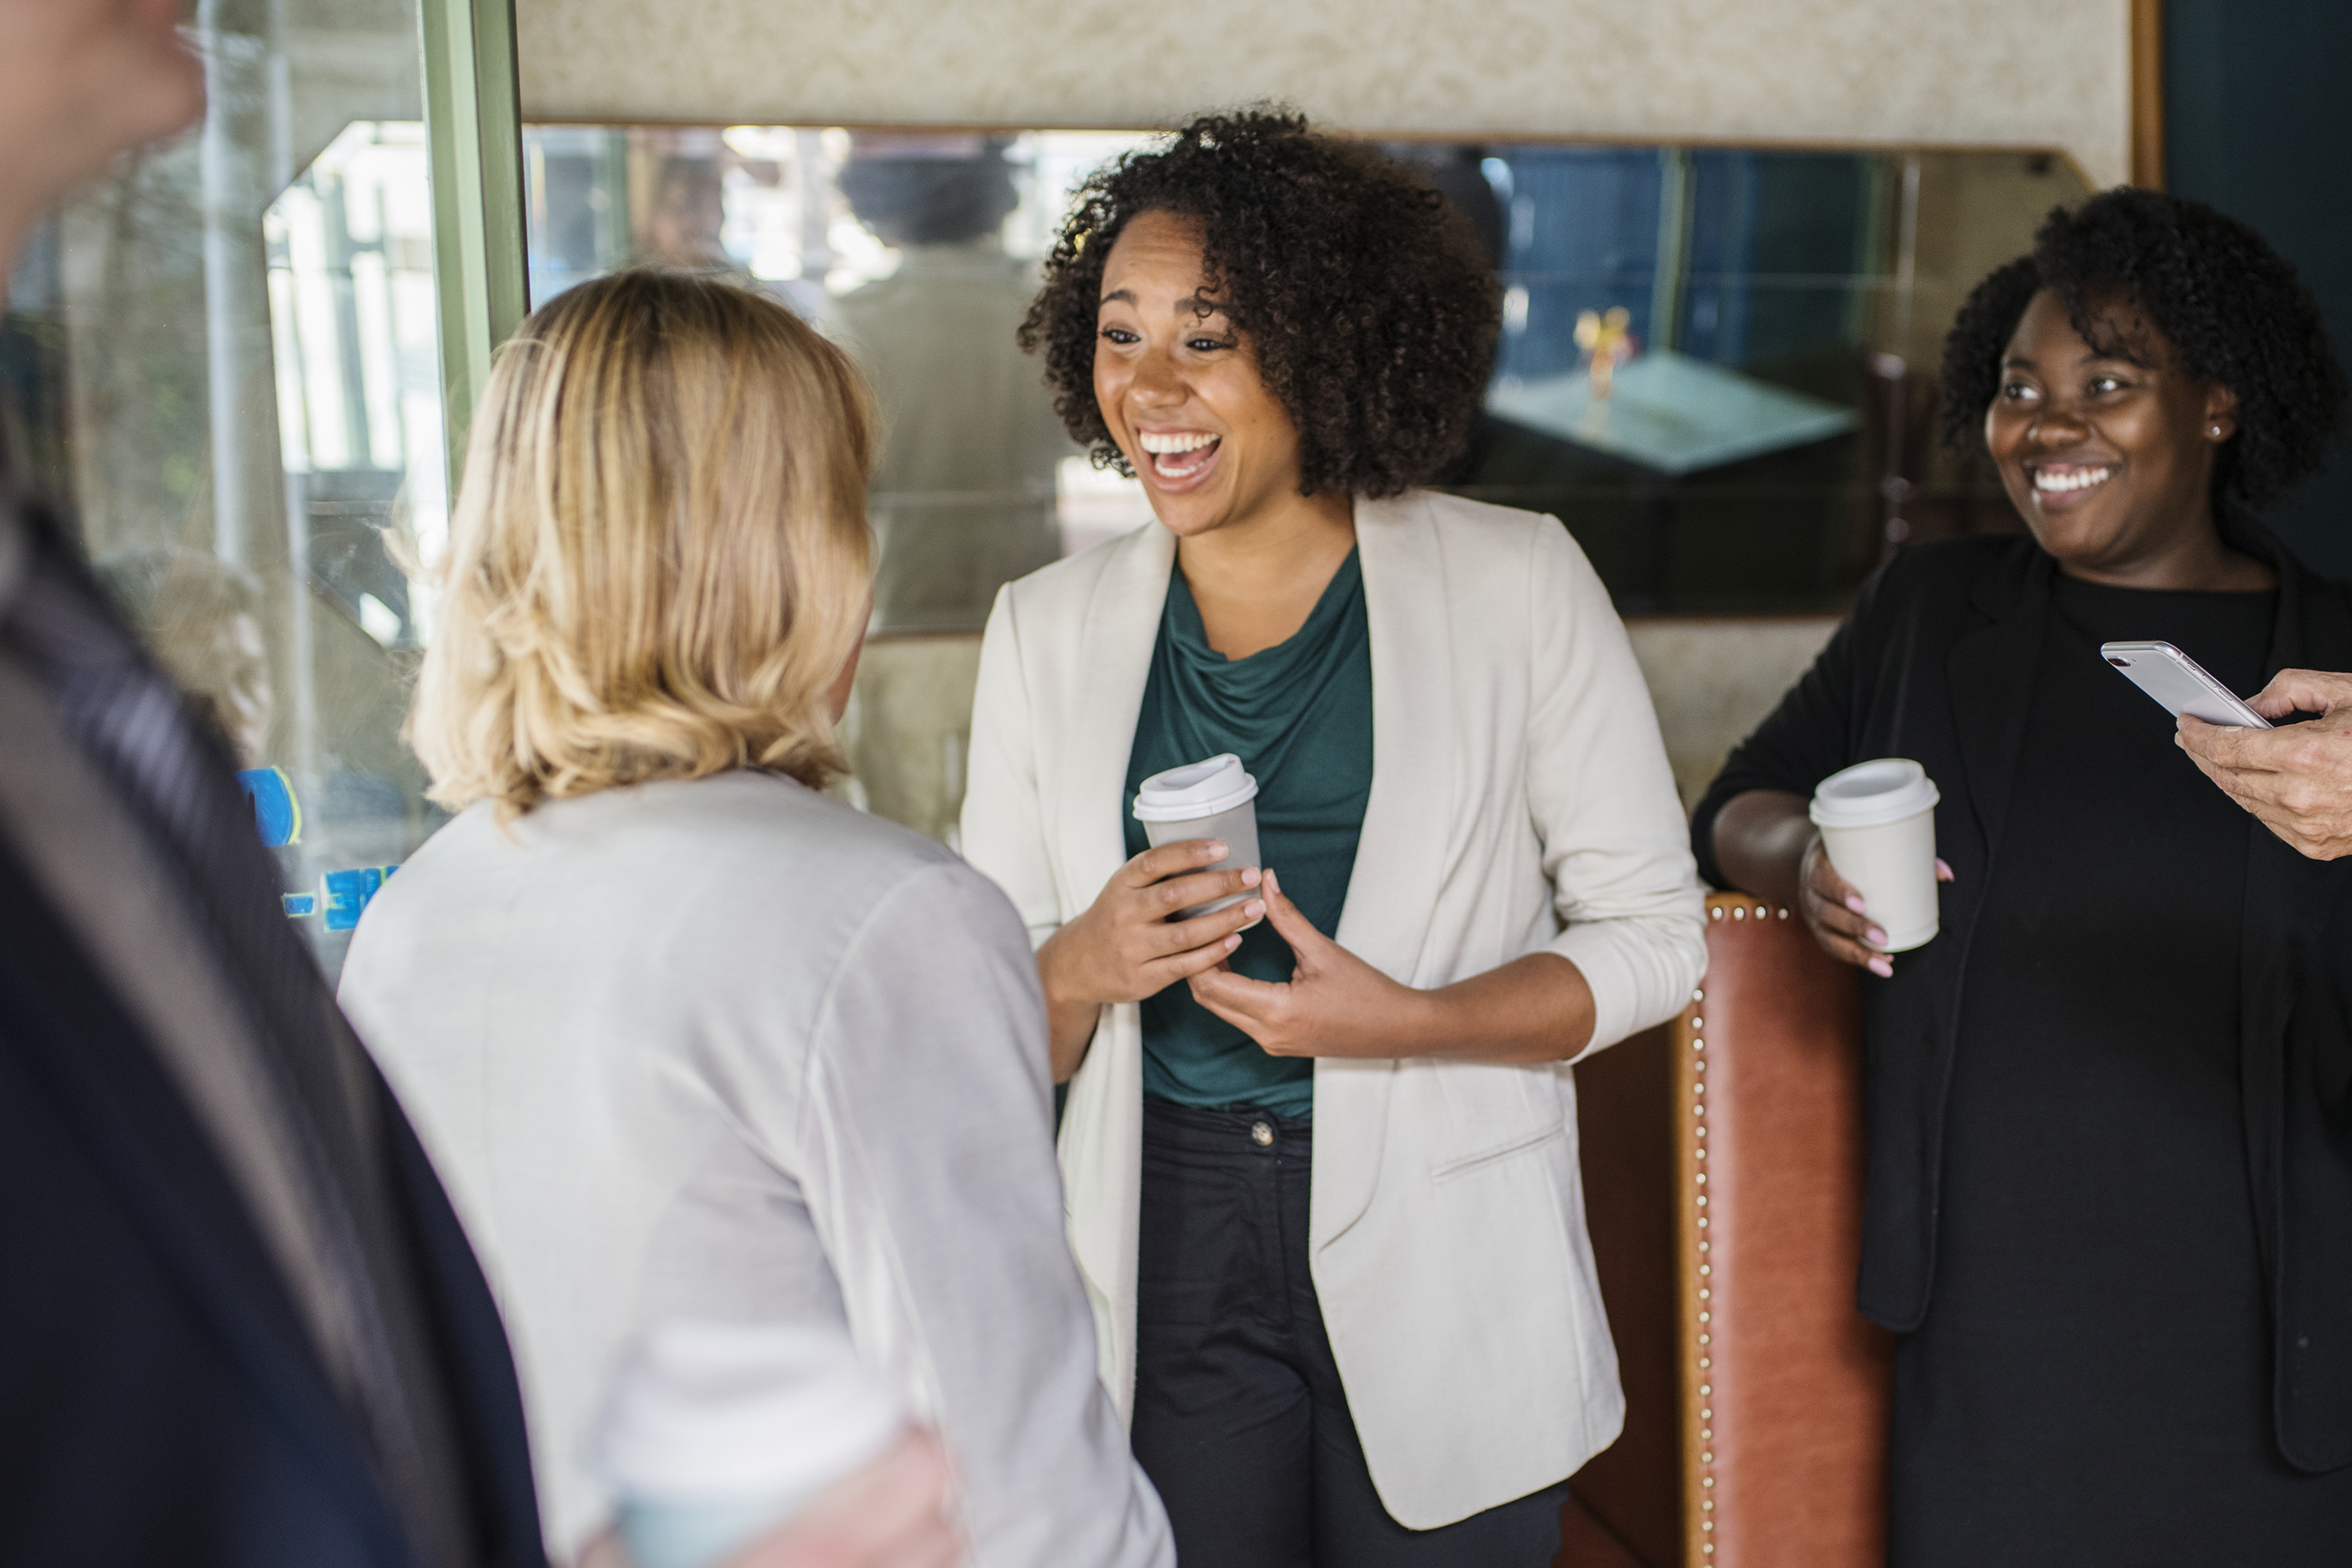
african, african american, african descent, afro, american, beverage, black, business, business people, businesswoman, caucasian, cheerful, coffee, coffee cup, communication, cup, digital device, discussion, diverse, drink, female, group, happiness, hot drink, meeting, mobile phone, paper cup, people, smartphone, smiling, standing, success, suit, takeaway, talking, team, teamwork, technology, togetherness, women, outerwear, girl, fun, conversation, event, smile, student